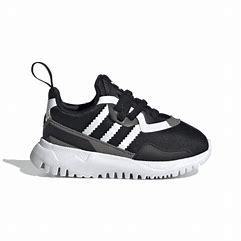
Brand: Adidas
Model: Originals Flex